Fingerstyle guitar

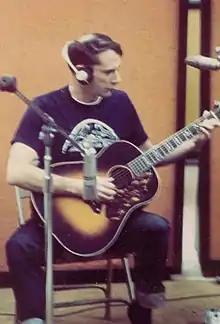
John Fahey

The term "Classical guitar" can refer to any kind of art music played fingerstyle on a nylon string guitar, or more narrowly to music of the classical period, as opposed to baroque or romantic music. The major feature of classical-fingerstyle technique is that it enables solo rendition of harmony and polyphonic music in much the same manner as the piano can. The technique is intended to maximize the degree of control over the musical dynamics, texture, articulation and timbral characteristics of the guitar. The sitting position of the player, while somewhat variable, generally places the guitar on the left leg, which is elevated, rather than the right. This sitting position is intended to maintain shoulder alignment and physical balance between the left and right hands. Thumb, index, middle and ring fingers are all commonly employed for plucking, with occasional use of the pinky. Chords are often plucked, with strums being reserved for emphasis. The repertoire varies in terms of keys, modes, rhythms and cultural influences. Classical-guitar music is performed/composed most often in standard tuning (EADGBE). However, altered tunings such as dropped D are common.